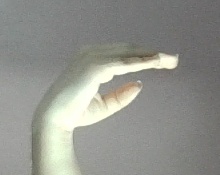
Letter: jeem